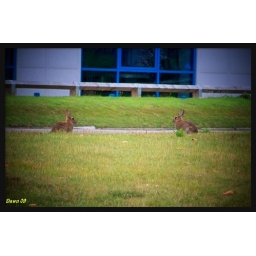
Taken sat in the car with the window down, I couldn't get anywhere near them on foot.